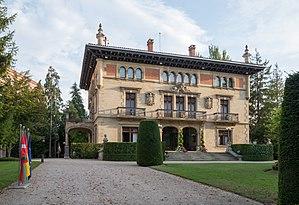
"Ajuria Enea est un palais à Vitoria-Gasteiz qui constitue la résidence officielle du lehendakari de la communauté autonome du Pays basque. Son nom provient de la séparation en deux mots ""d'Ajuriaenea"", nom de famille de la famille qui a construit le palais décliné en basque dans la forme du génitif, venant signifier ""d'Ajuria"".
Meritxell Batet Lamaña [mə.ɾiˈt͡ʃeʎ bəˈtet ləˈmaɲə] est une universitaire et femme d'État espagnole membre du Parti des socialistes de Catalogne, née le 19 mars 1973 à Barcelone. Elle est présidente du Congrès des députés depuis le 21 mai 2019.
Le Gouvernement basque est l'instance exécutive de la Communauté autonome basque. Il est composé du lehendakari qui est élu par le Parlement basque tous les quatre ans, et par les conseillers que lui-même choisit. Son siège se trouve dans le quartier de Lakua, au Palacio de Ajuria Enea, à Vitoria-Gasteiz.